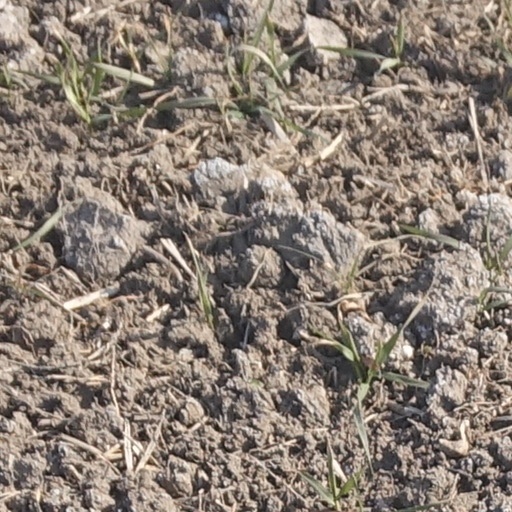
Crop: wheat